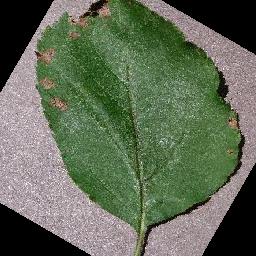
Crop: apple
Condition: black_rot